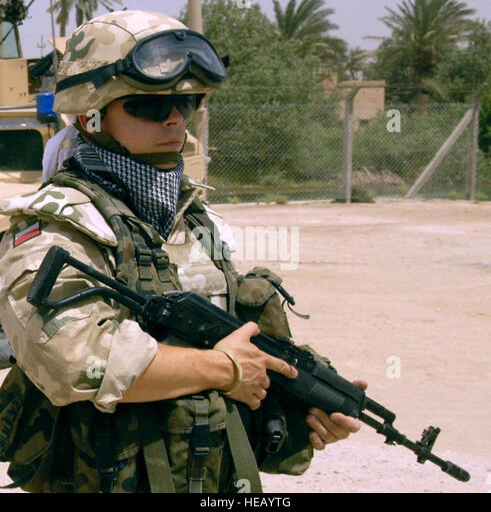
soldiers with a team provide security while others conduct a survey of a building